Army and Navy Club

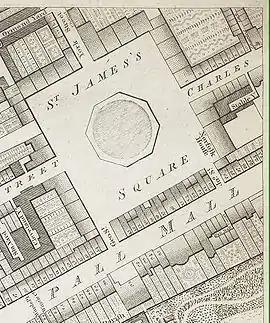
A map of St James's Square and Pall Mall in 1799

Charles Dickens Jr. reported in "Dickens's Dictionary of London" (1879):